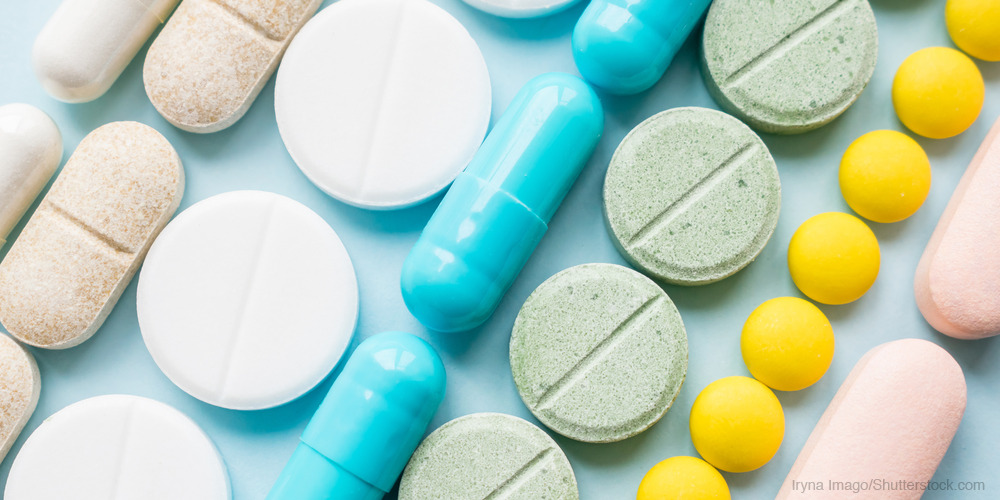
Label: plastic